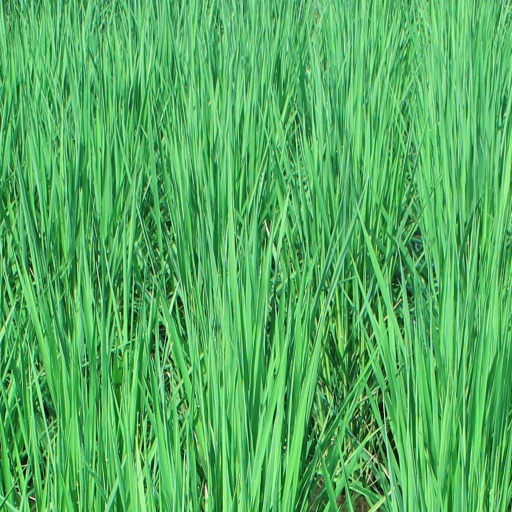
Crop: rice